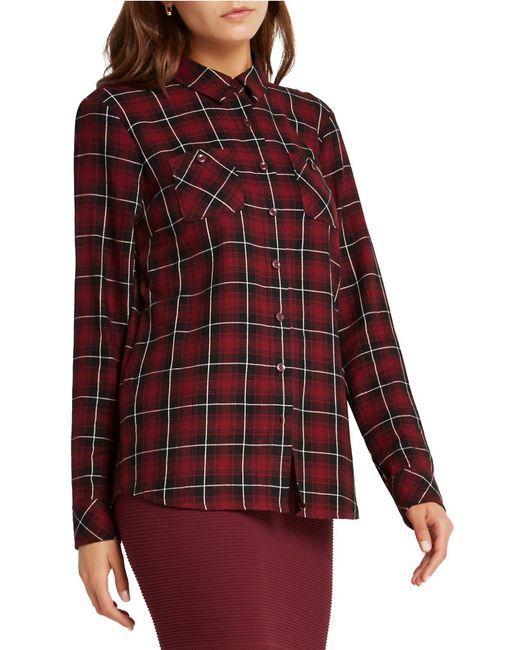
Kariertes Hemd mit Knopfleiste für Damen in Kastanienbraun